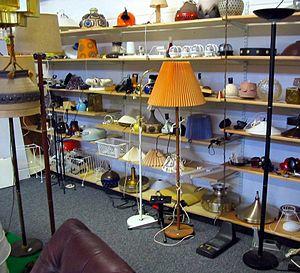
L'éclairage est l'ensemble des moyens qui permettent à l'homme de doter son environnement des conditions de luminosité qu'il estime nécessaires à son activité ou son agrément. L'éclairage associe une source lumineuse et d'éventuels dispositifs de type batteries, luminaires ou miroir/puits de lumière.